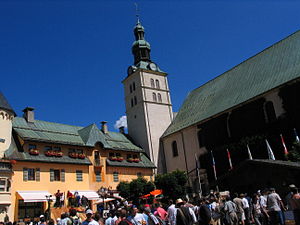
Megève
Megève er en kommune i Haute-Savoie departementet i Auvergne-Rhône-Alpes-regionen i det sydøstlige Frankrig med 3.036 indbyggere. Byen er kendt som et vinterportssted nær Mont Blanc i de franske alper.